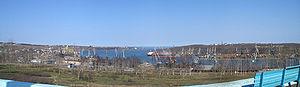
Le détroit de Tatarie ou de Tartarie ou Manche de Tatarie, est un détroit dans l'océan Pacifique qui sépare l'île russe de Sakhaline du reste du continent asiatique.
Vanino est une commune urbaine du kraï de Khabarovsk, en Russie. C'est également une ville portuaire importante du détroit de Tartarie, dans l'Extrême-Orient russe, et la principale interface entre l'île de Sakhaline et la Russie continentale à laquelle elle est reliée par le BAM. Sa population s'élevait à 16 076 habitants en 2014.